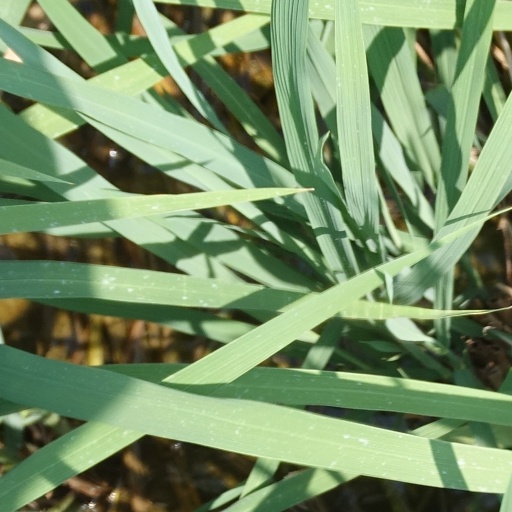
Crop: rice